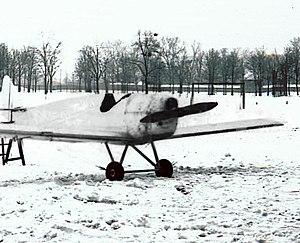
Le Mü-8 est un monoplace de sport ultraléger allemand de l'entre-deux-guerres. C'est le premier appareil motorisé réalisé par l’Akaflieg München.